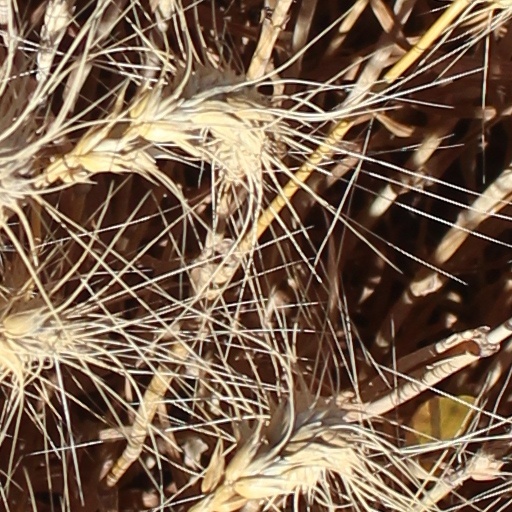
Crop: wheat